Dmitri Shostakovich

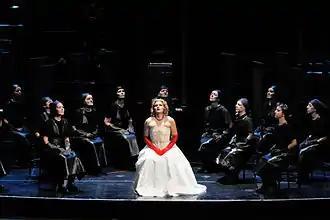
Production of "Lady Macbeth of Mtsensk" by Helikon Opera in 2014

On 17 January 1936 Joseph Stalin paid a rare visit to the opera for a performance of a new work, "Quiet Flows the Don", based on the novel by Mikhail Sholokhov, by the little-known composer Ivan Dzerzhinsky, who was called to Stalin's box at the end of the performance and told that his work had "considerable ideological-political value". On 26 January, Stalin revisited the opera, accompanied by Vyacheslav Molotov, Andrei Zhdanov and Anastas Mikoyan, to hear "Lady Macbeth of the Mtsensk District". He and his entourage left without speaking to anyone. Shostakovich had been forewarned by a friend that he should postpone a planned concert tour in Arkhangelsk to be present at that particular performance. Eyewitness accounts testify that Shostakovich was "white as a sheet" when he went to take his bow after the third act.